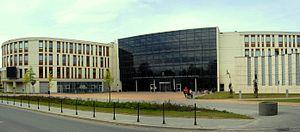
Cracovie est le chef-lieu de la voïvodie de Petite-Pologne. Située au bord de la Vistule, cette ancienne capitale de la Pologne, riche de mille ans d'histoire est considérée comme le véritable centre culturel et intellectuel du pays, qui s’enorgueillit de posséder l’une des plus anciennes universités d’Europe Centrale, l'Université Jagellonne.
L’université Jagellon de Cracovie fondée en 1364 par le roi de Pologne Kazimierz III le Grand sous le nom d'Académie de Cracovie est la plus ancienne université d'Europe centrale après l'Université Charles de Prague. Son nom actuel de Jagellon est celui de la dynastie royale qui régna sur la République des Deux Nations et dont le premier roi Władysław II Jagellon, refonda l'université d'une manière durable en 1400.